Ero Ninja Scrolls

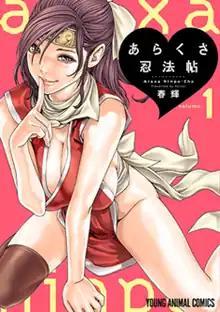
Cover of the first volume

is a Japanese manga series written and illustrated by Haruki. It has been serialized in Hakusensha's -oriented digital manga magazine "Harem" since November 2018.